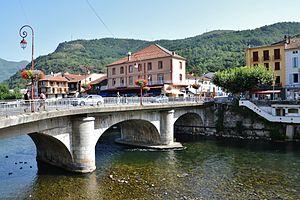
Pont sur l'Ariège à Tarascon-sur-Ariège (Ariège, Midi-Pyrénées, France).
Tarascon-sur-Ariège est une commune française, située dans le département de l'Ariège en région Occitanie.